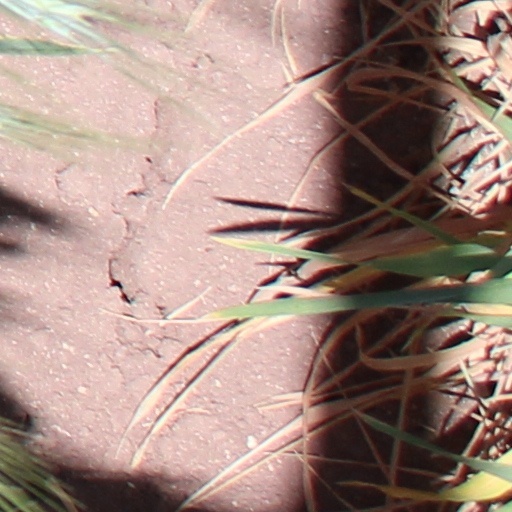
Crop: wheat